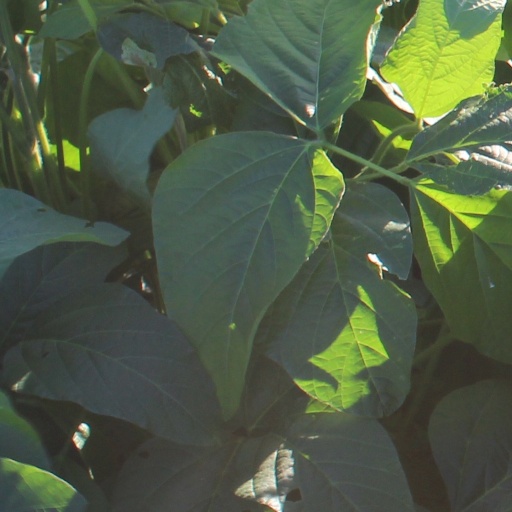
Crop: soybean